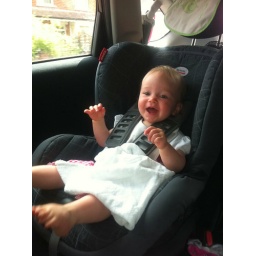
Amy in the big car seat